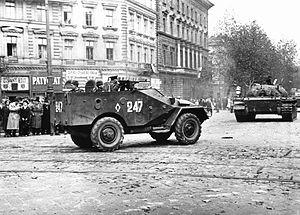
1956 est une année bissextile commençant un dimanche.